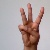
The image shows a hand gesture representing the letter 'W' in Indian Sign Language.